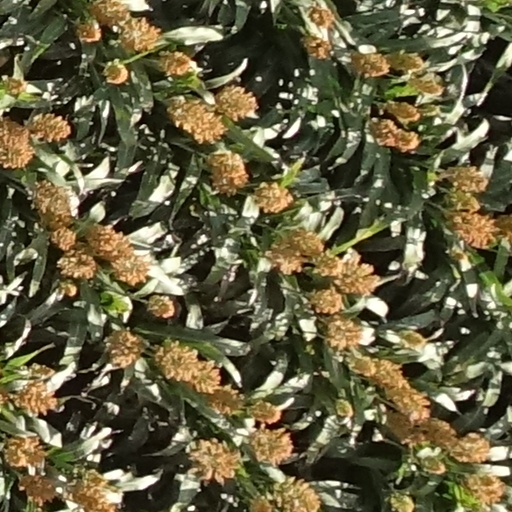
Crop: sorghum